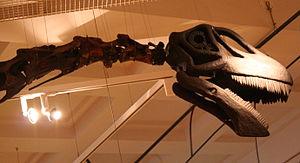
Cetiosaurus est un genre éteint de grands dinosaures sauropodes eusauropodes, un quadrupède herbivore à long cou, un peu plus court cependant que le reste de son corps.